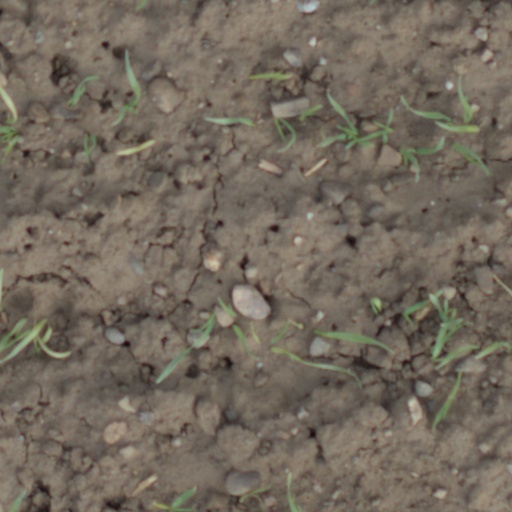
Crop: wheat